Kushiro-Shitsugen Station

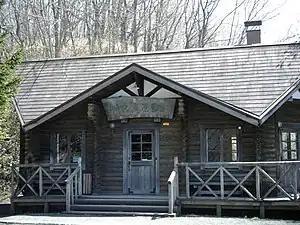
Kushiro-Shitsugen Station station building

is a train station in Kushiro Town, Hokkaidō, Japan.